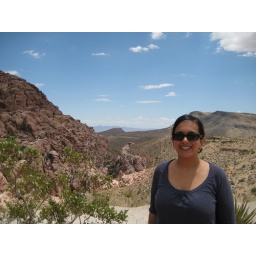
me in red rock canyon